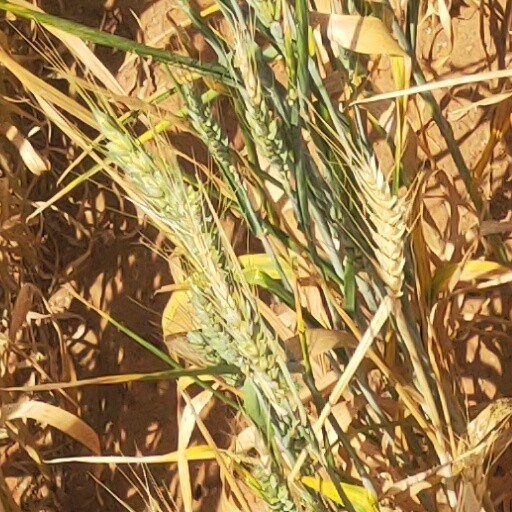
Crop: wheat